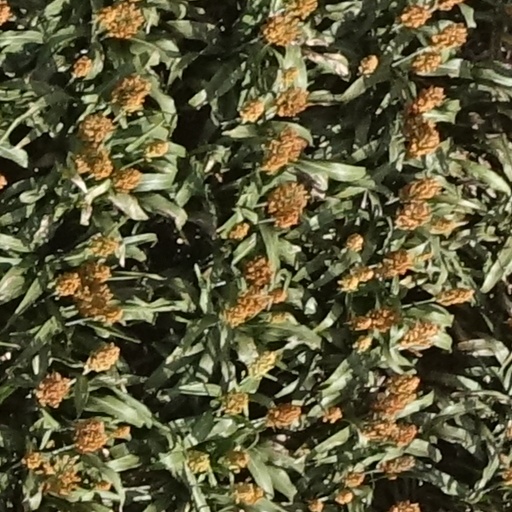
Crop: sorghum